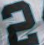
Number: 2